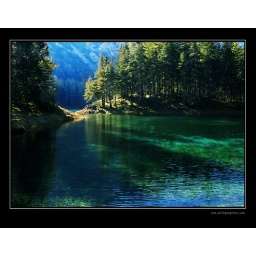
a lake in the mountains of styria, Austria, picture from the later summer last year, I found the shadow interesting